World Polonia Games

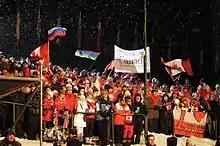
Team Canada at the opening ceremony of the 2010 Winter World Polonia Games in Zakopane.

The Second World War and post-war tension resulted in a four decade break in the games until its revival in 1974 in Kraków. Even then, authorities initially prevented the participation of Poles from the Soviet Union and its successor states until the nation's collapse in 1991. In 1986, the first winter World Polonia Games took place in Zakopane for the first time. They were originally held every three years from 1986 to 1992, but have now been held every two years since 2000 after an eight-year break.